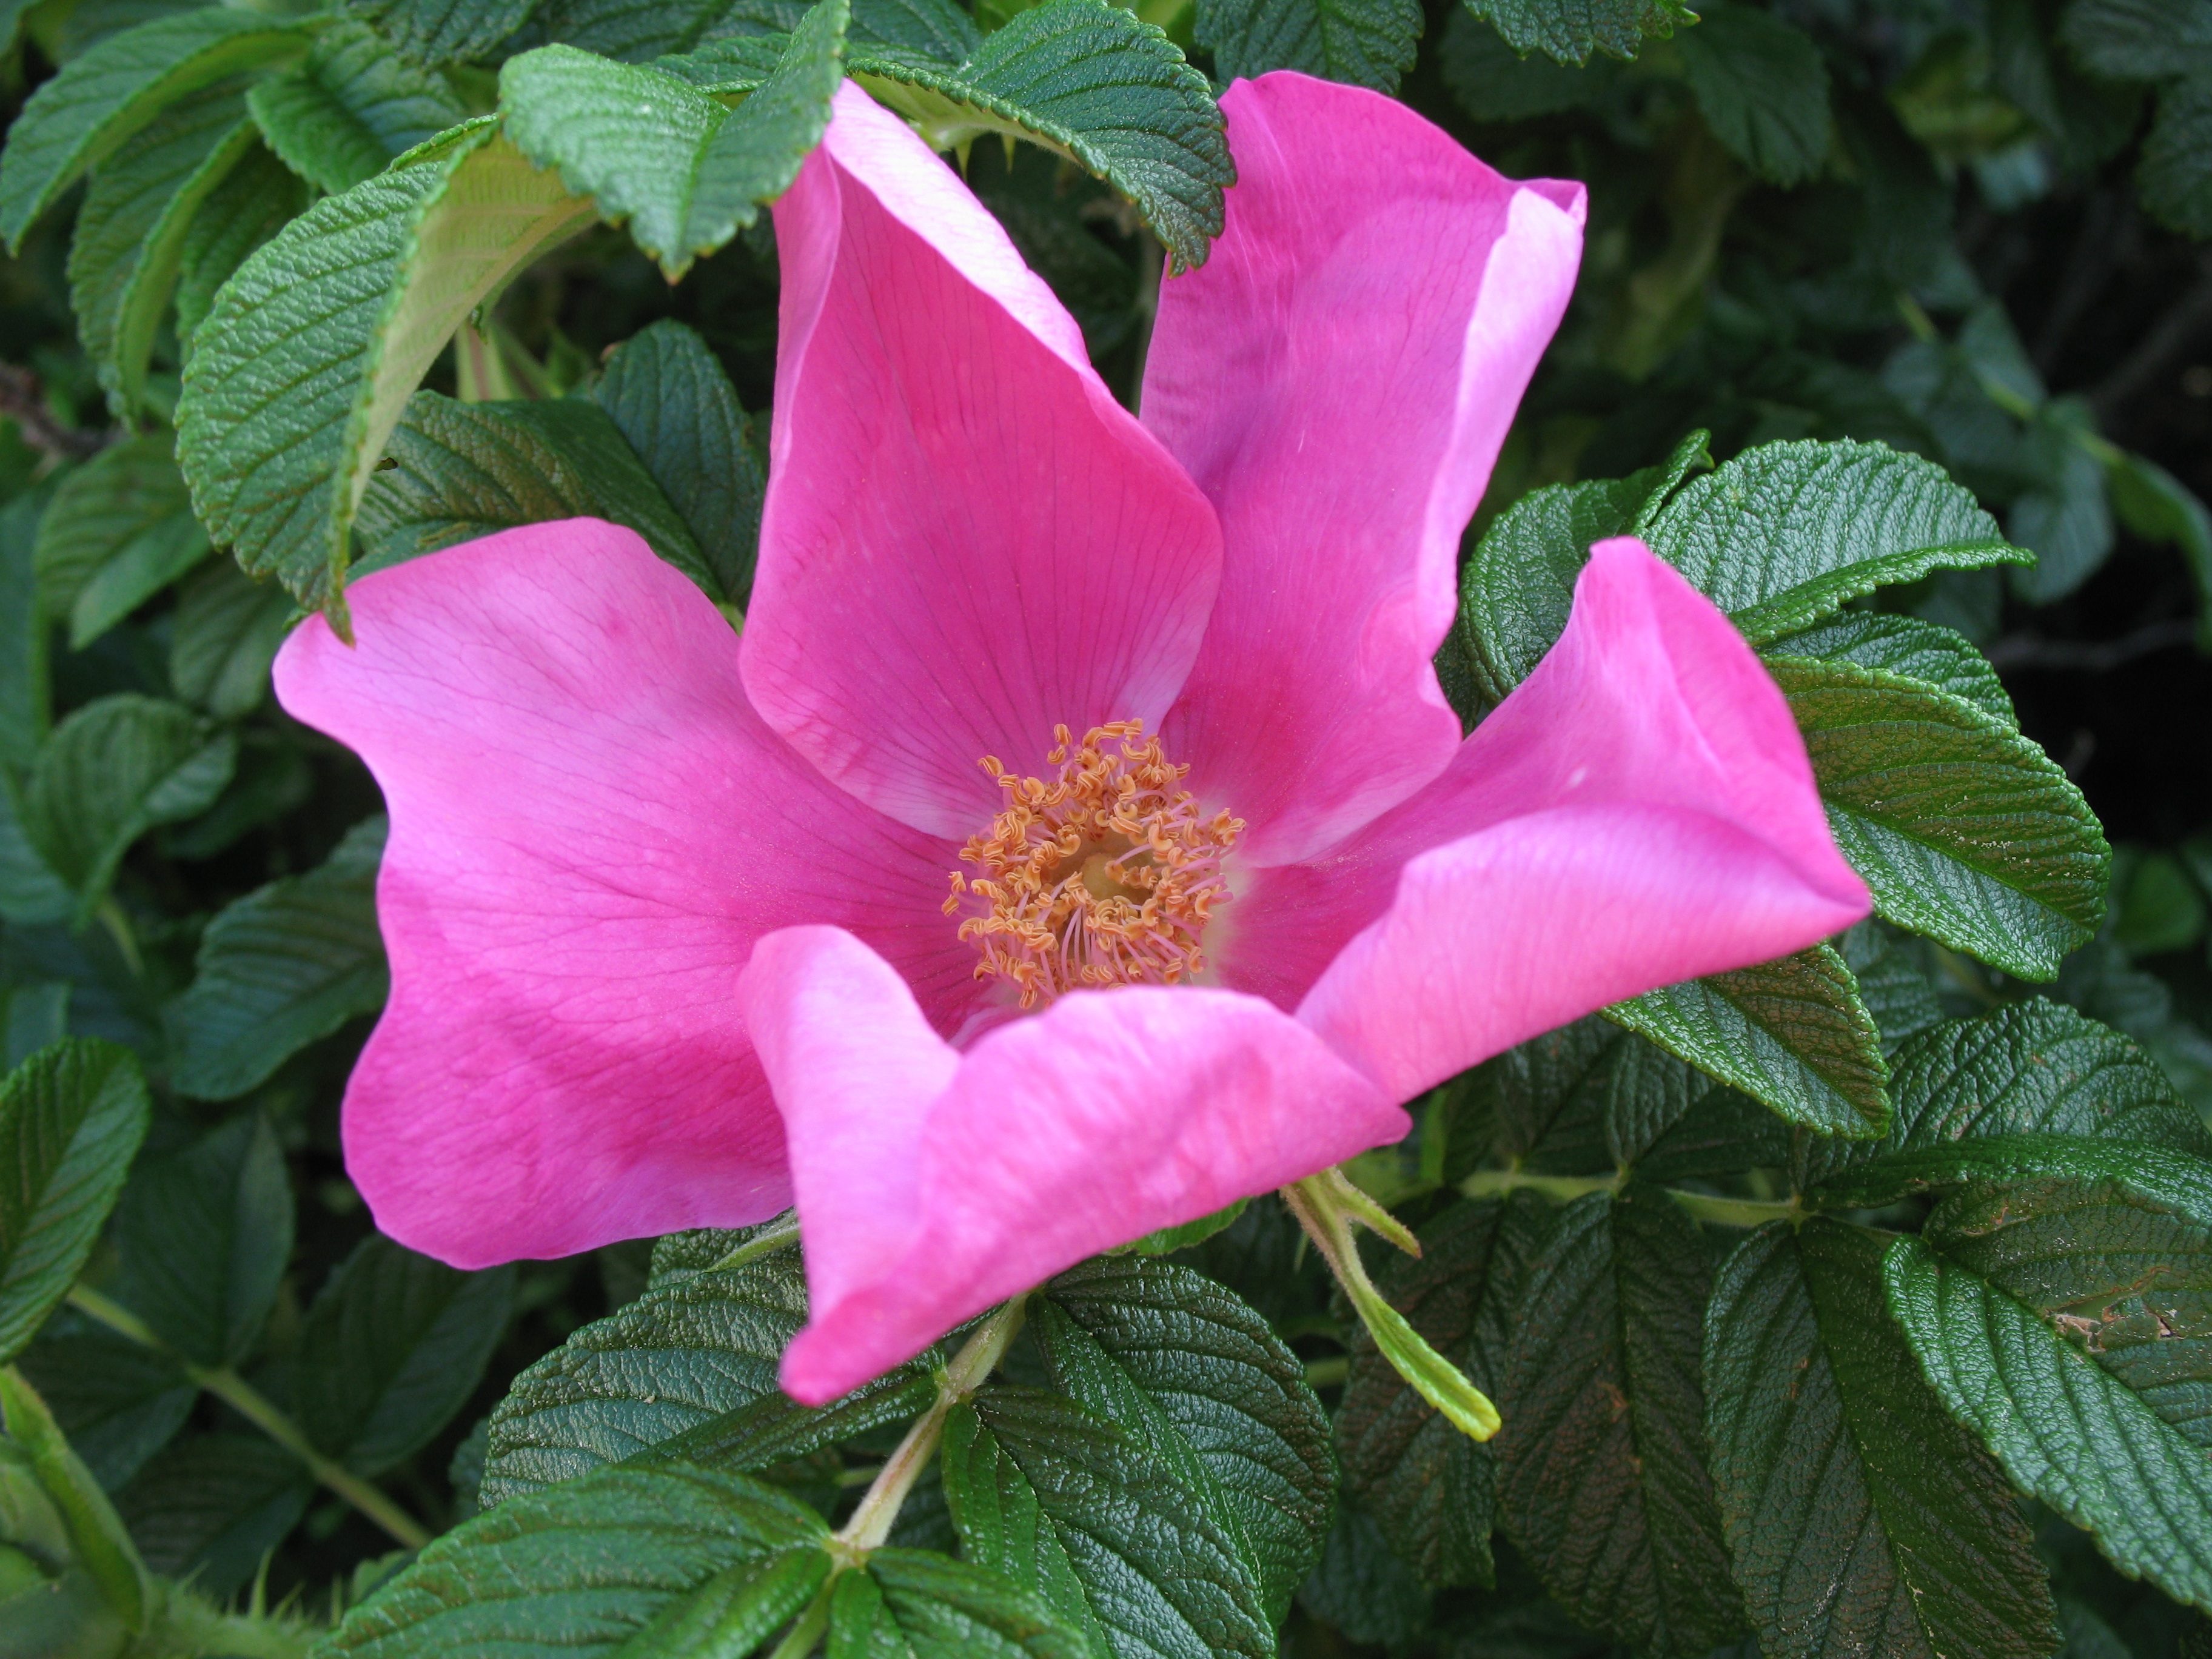
beach, nature, blossom, plant, flower, petal, summer, floral, seaside, wild, rose, botany, flora, botanical, wildflower, shrub, flowering plant, garden roses, rose family, rosa rugosa, land plant, rosa centifolia, rose order, rosa rubiginosa, rosa gallica, prickly rose